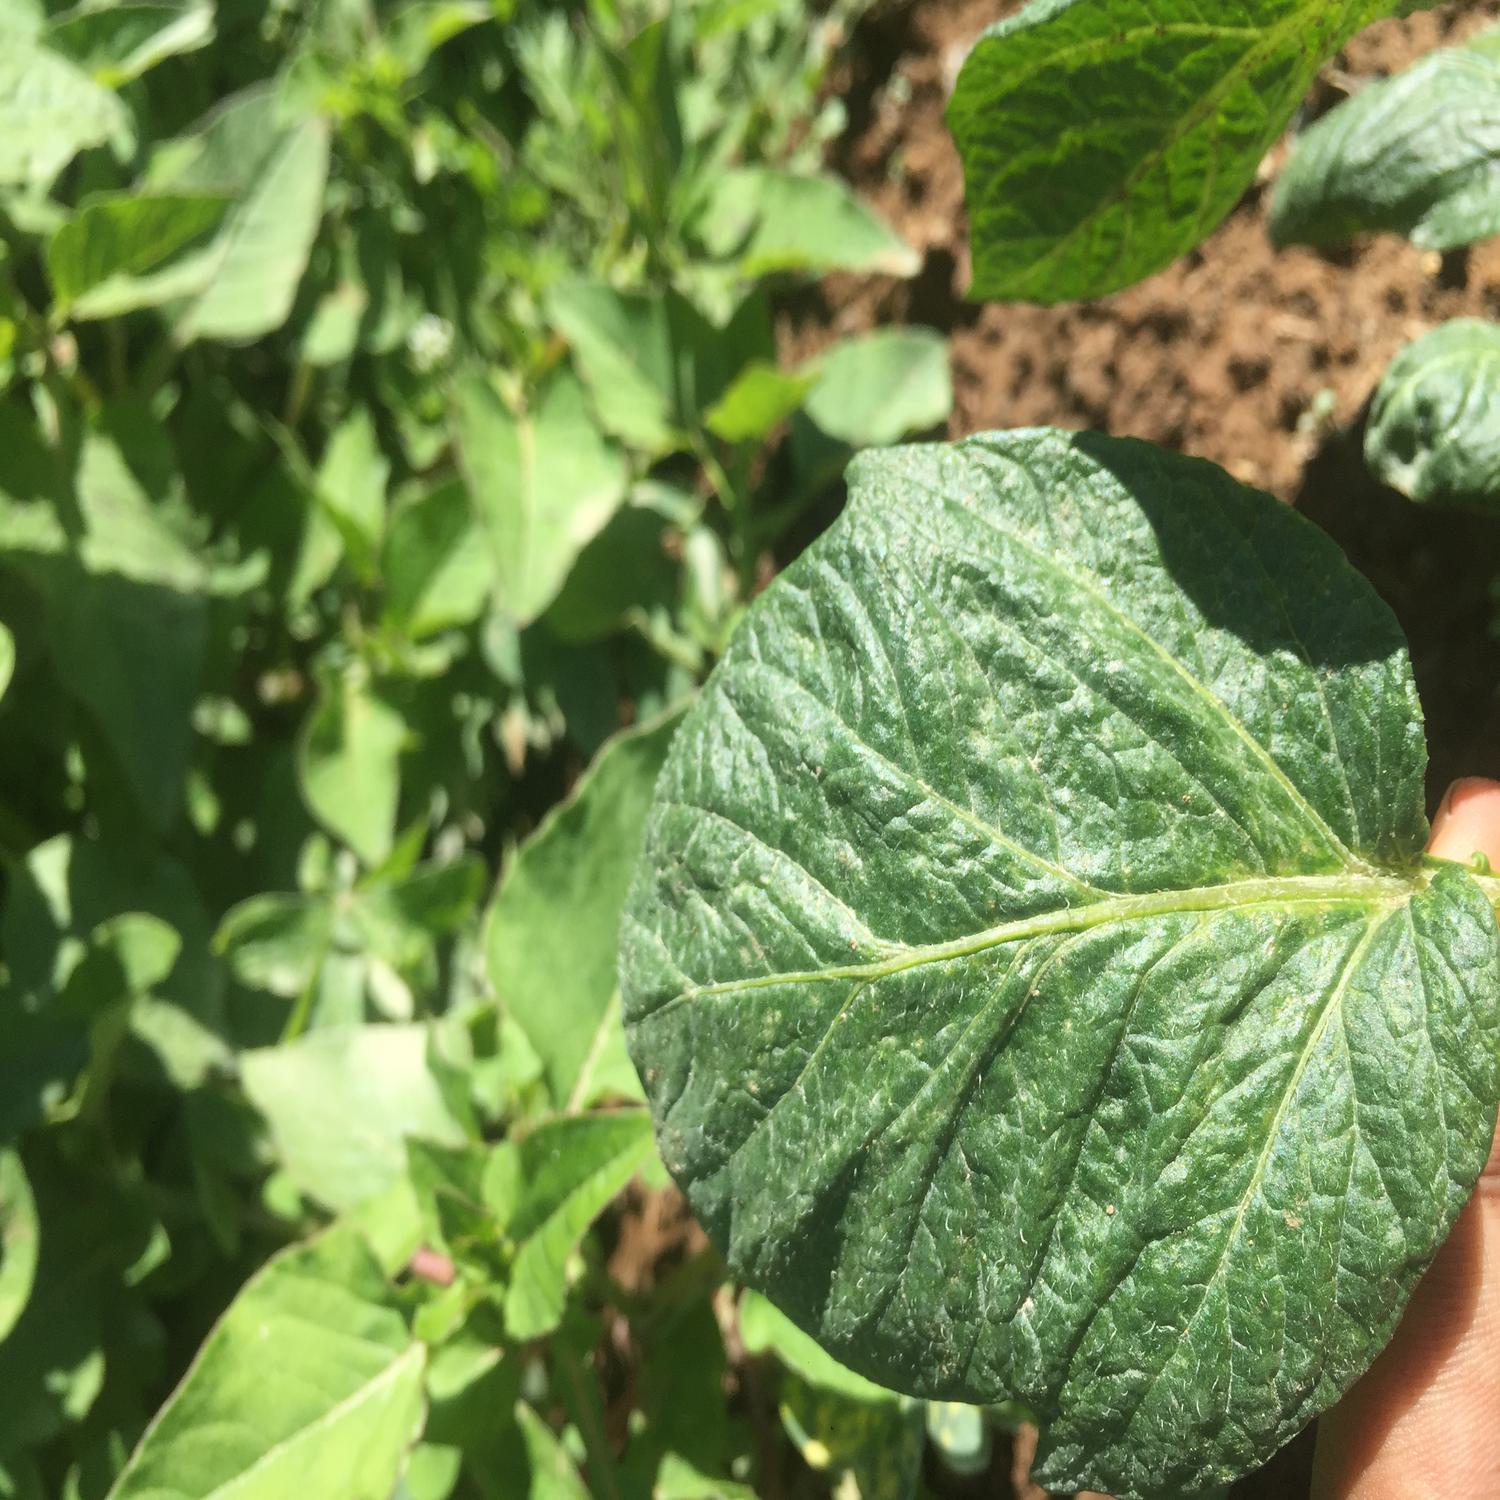
Label: Virus